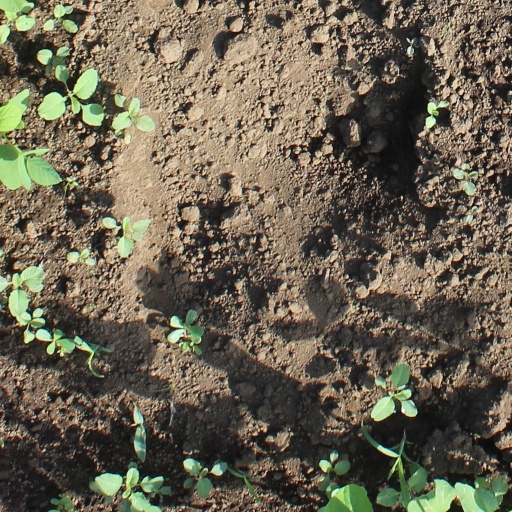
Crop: soybean